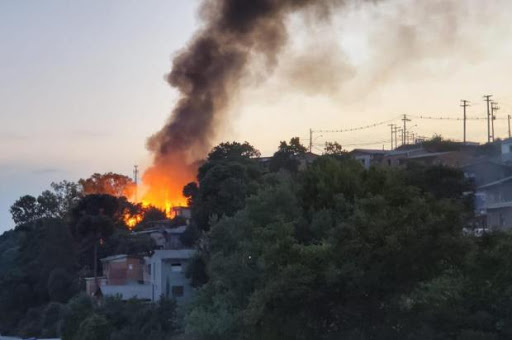
Fire: yes
Smoke: yes